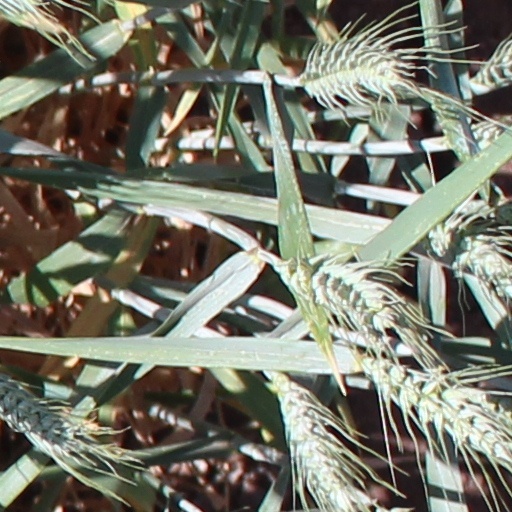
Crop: wheat